Kuala Terengganu

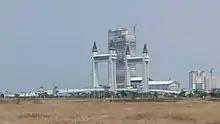
A view of Kuala Terengganu Drawbridge from Seberang Takir

As the local council for the districts of Kuala Terengganu and Kuala Nerus, and an agency under the Terengganu state government, MBKT is responsible for public health and sanitation, waste removal and management, town planning and beautification, environmental protection and building control, social, economic and tourism development, and general maintenance and constructions of urban infrastructure. The MBKT main headquarters is located at Menara Permint in Jalan Sultan Ismail. There are two districts that are administered by MBKT. They are Kuala Terengganu and Kuala Nerus. Kuala Nerus was formerly a part of Kuala Terengganu district, but on 18 September 2014, the sixth Malaysian Prime Minister, Datuk Seri Najib Tun Razak declared this northern part of Kuala Terengganu district as the eighth and newest district in Terengganu state.